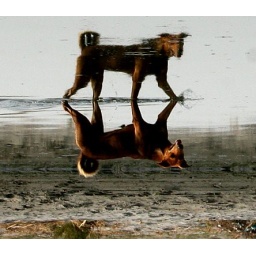
a dog wonders as he looks at his reflection in water